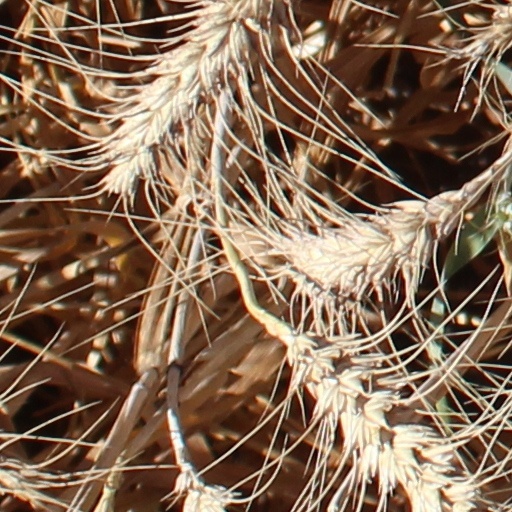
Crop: wheat